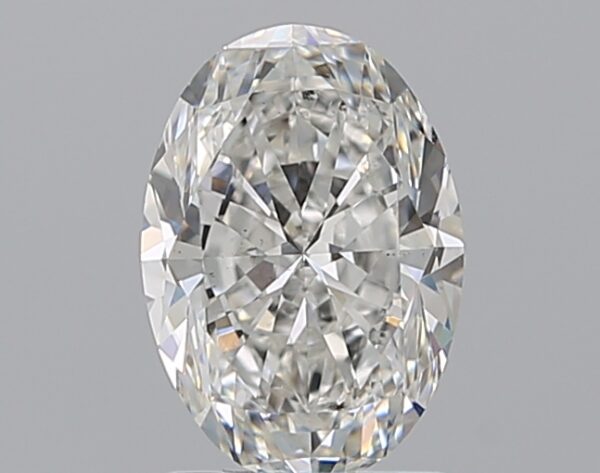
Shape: oval
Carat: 1.5
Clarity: VS2
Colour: F
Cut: EX
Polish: EX
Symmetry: EX
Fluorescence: N
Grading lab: GIA
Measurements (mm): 8.76 x 6.17 x 3.94